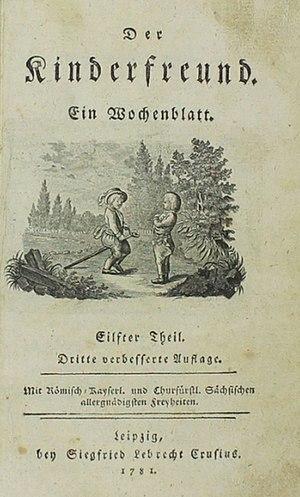
Christian Felix Weiße, né à Annaberg-Buchholz le 28 janvier 1726 et mort à Leipzig le 16 décembre 1804, est un pédagogue, dramaturge et écrivain allemand.